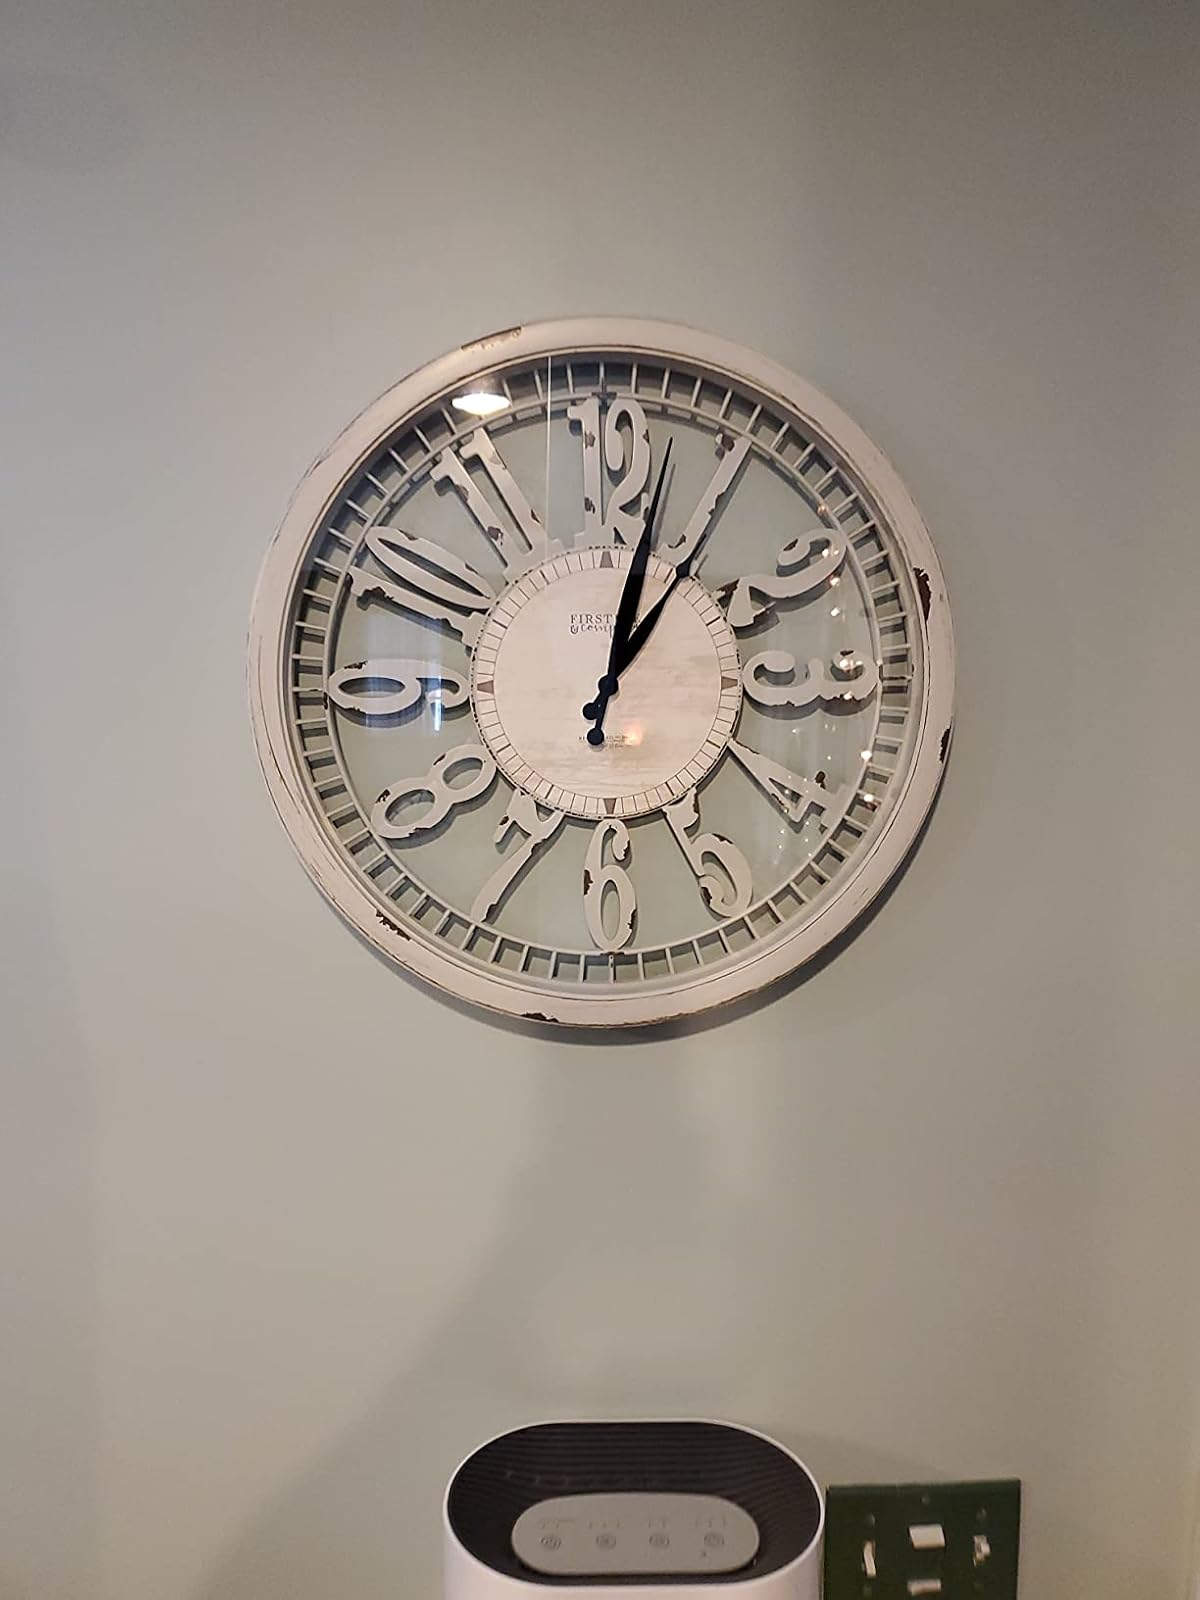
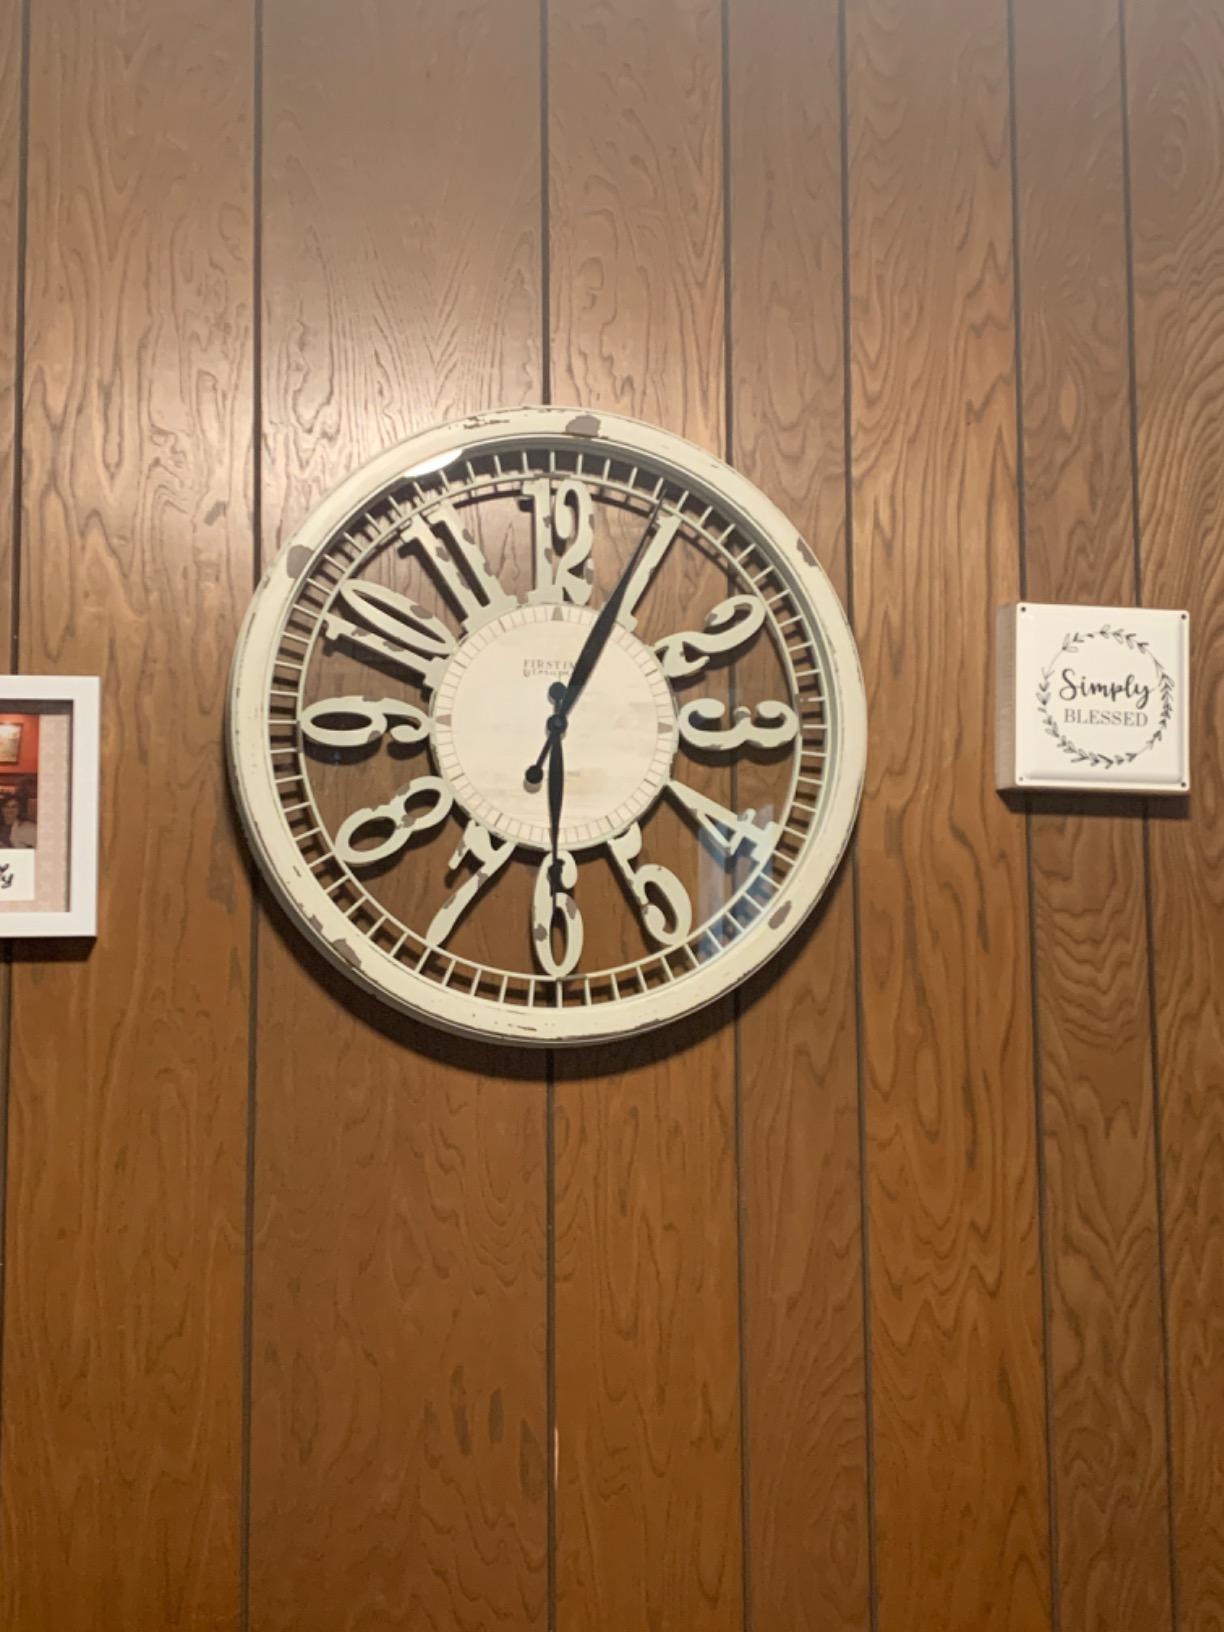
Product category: clock
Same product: yes